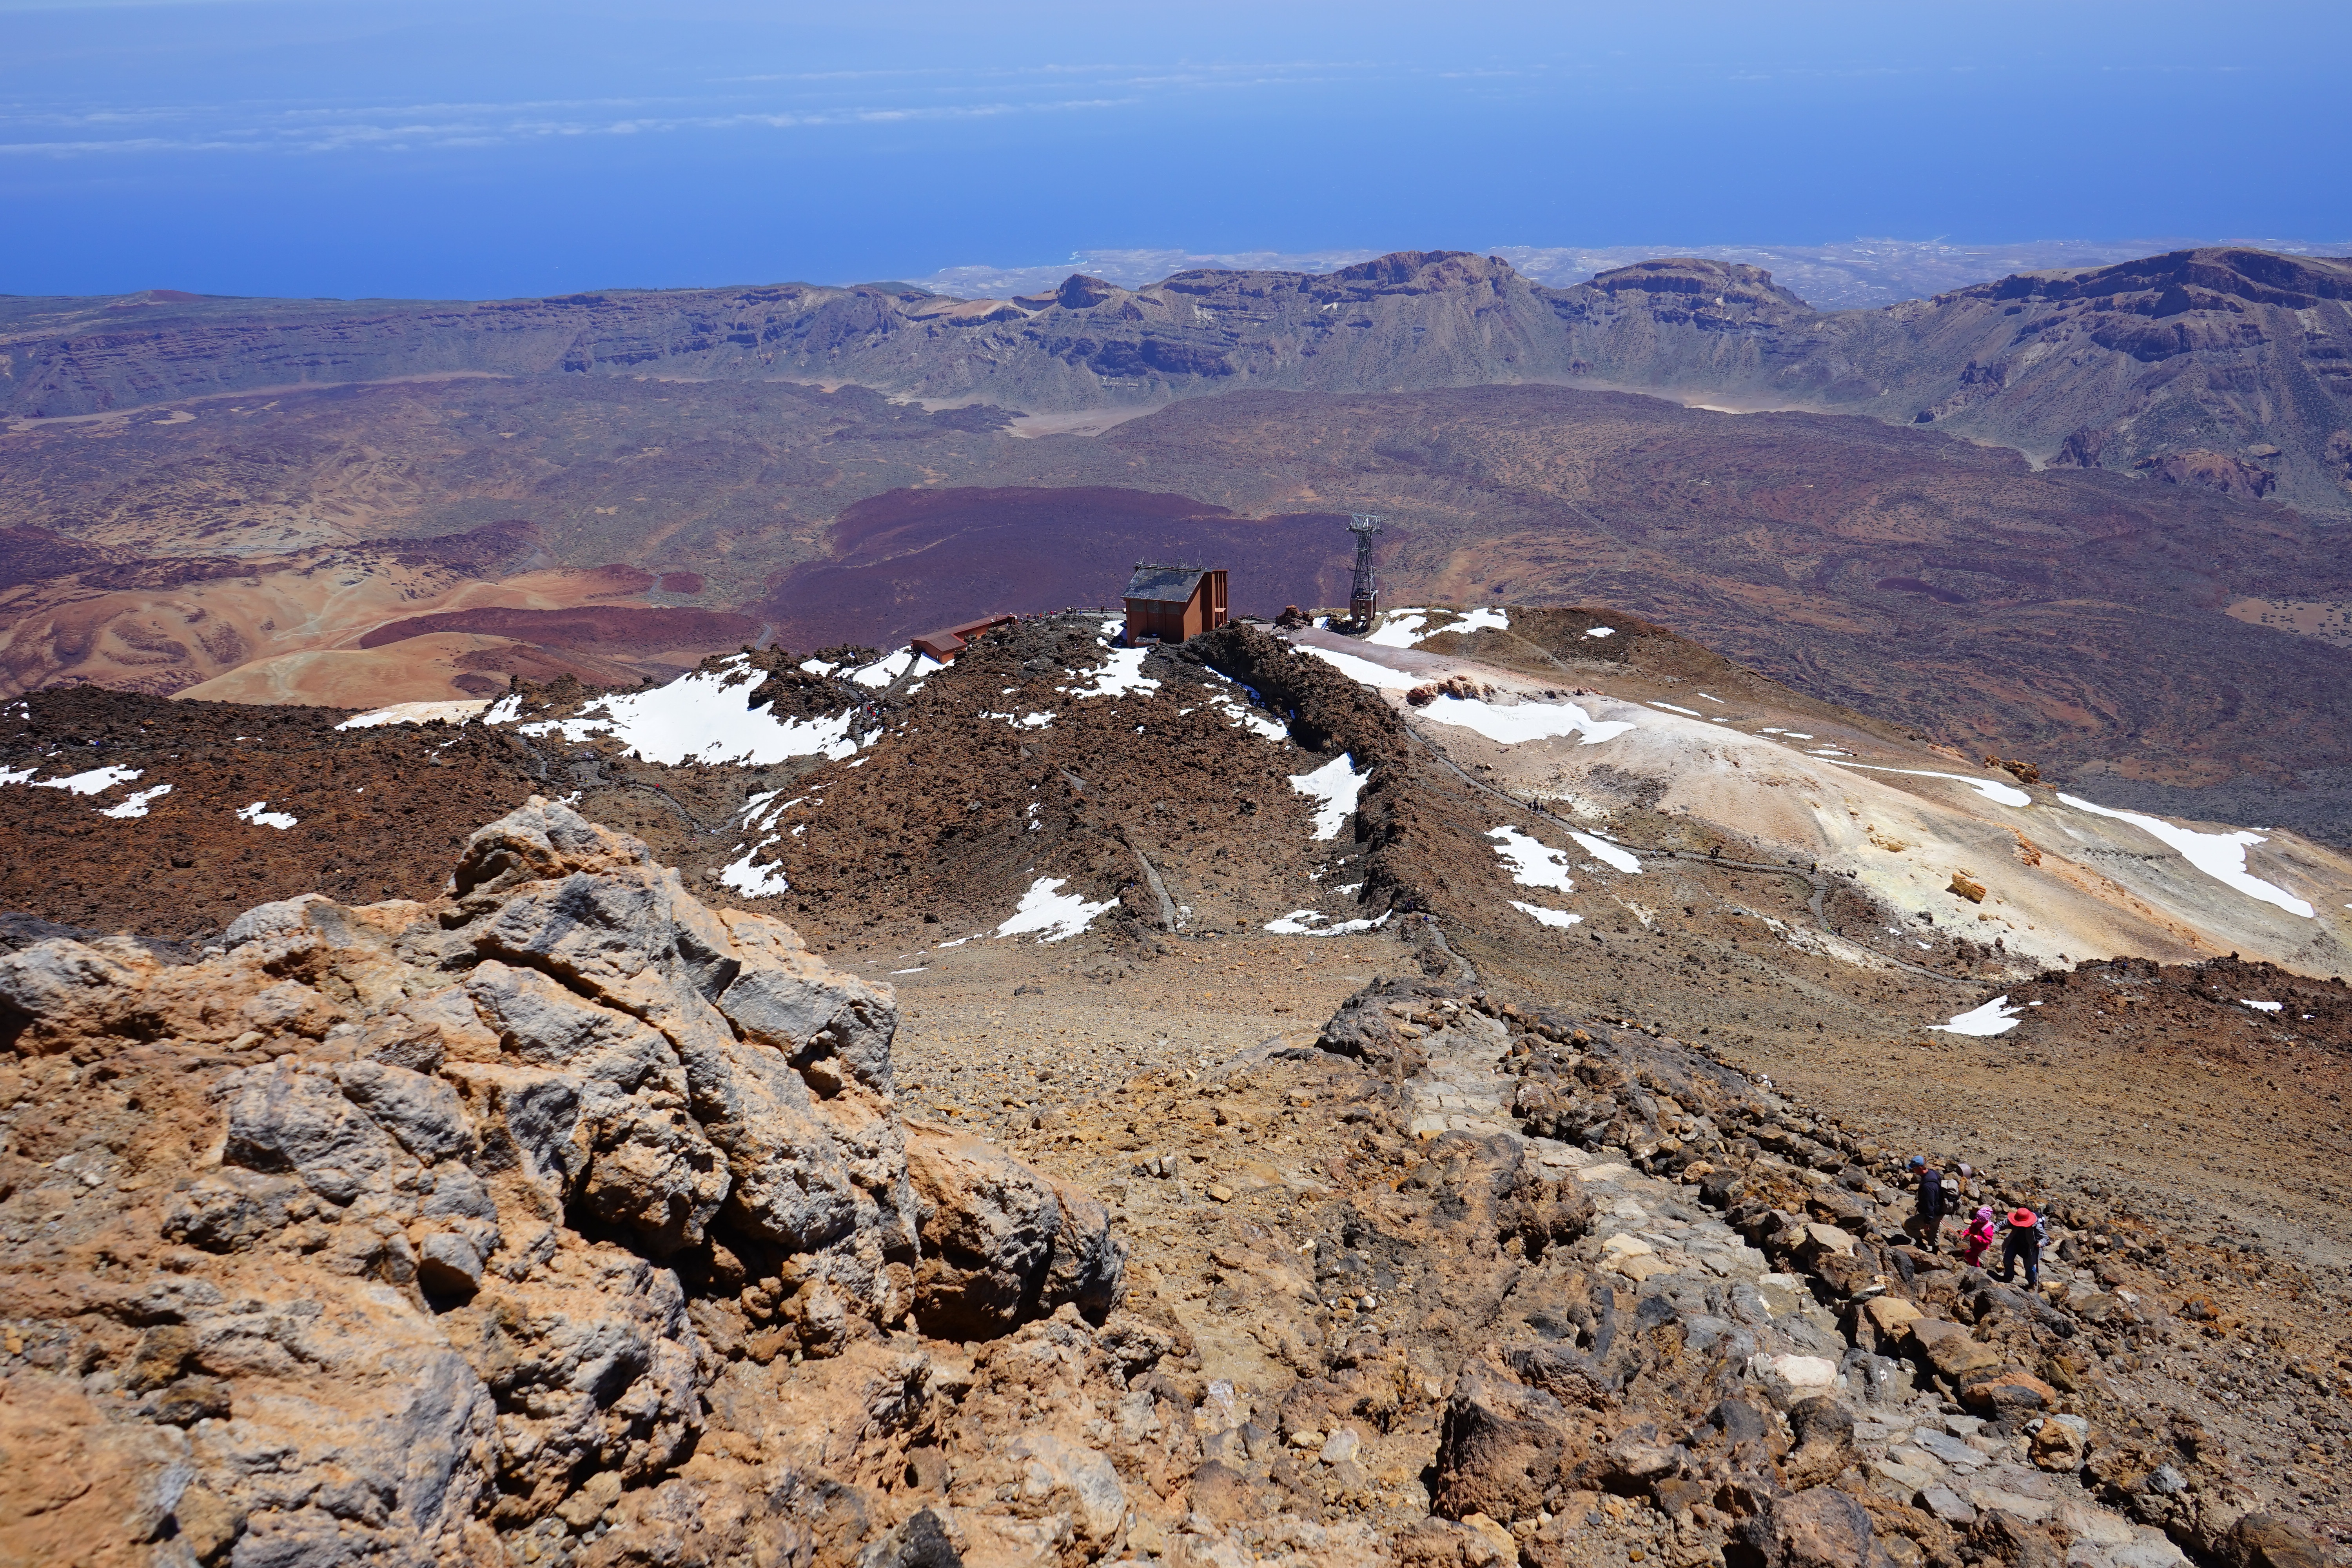
landscape, path, rock, wilderness, walking, mountain, hiking, trail, adventure, view, mountain range, station, soil, crater, cable car, ridge, summit, mountaineering, geology, backpacking, plateau, lava, caldera, fell, away, teide, landform, good view, migratory path, lunar landscape, cable car station, read ca adas, geographical feature, mountainous landforms, geological phenomenon, telef rico del teide